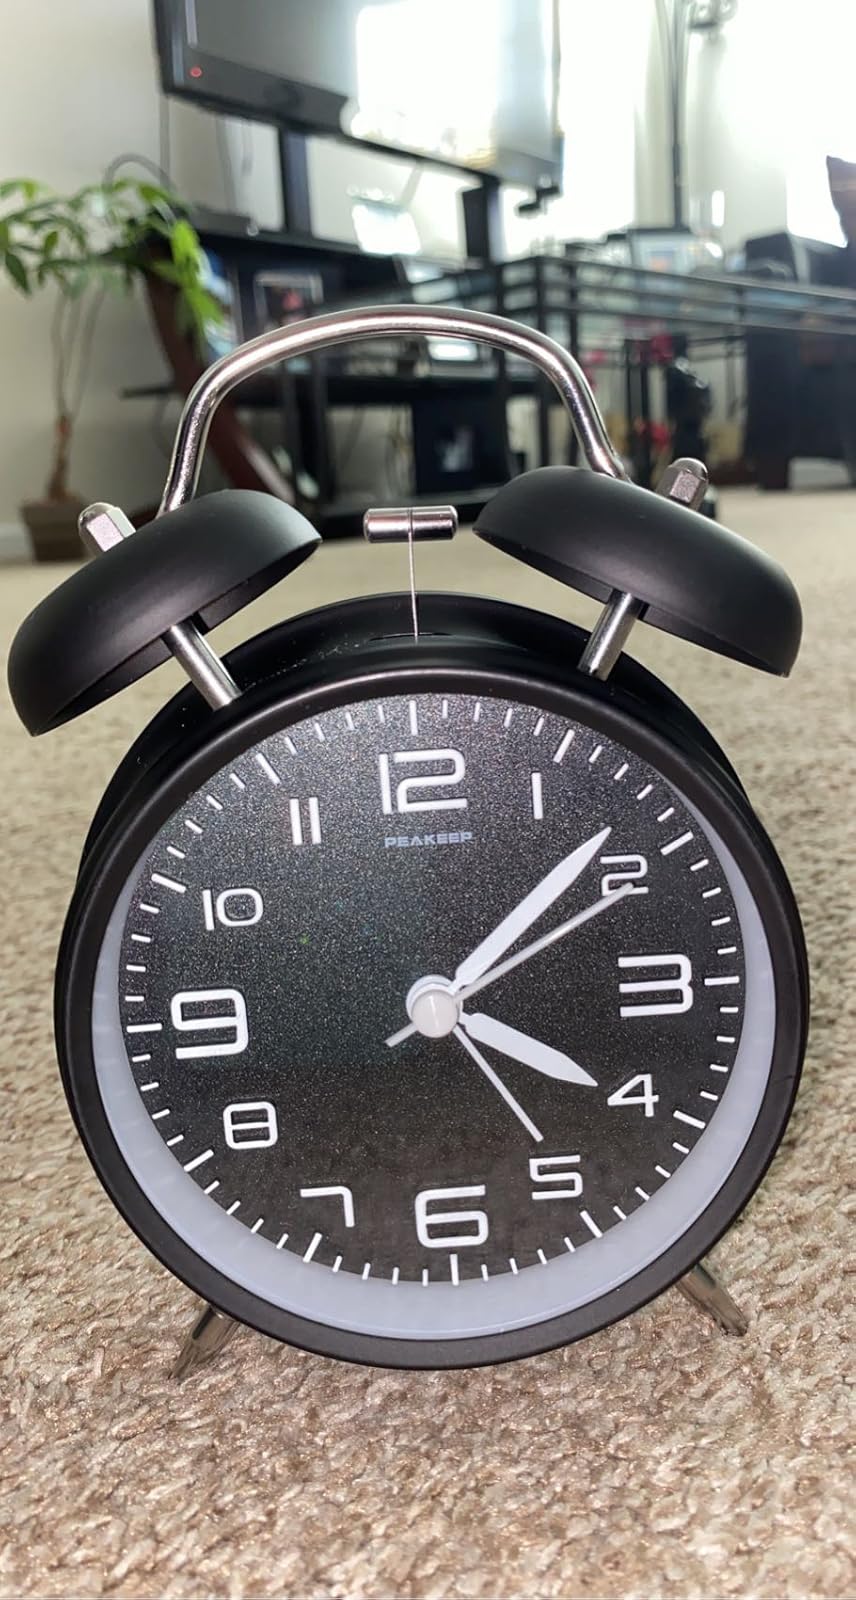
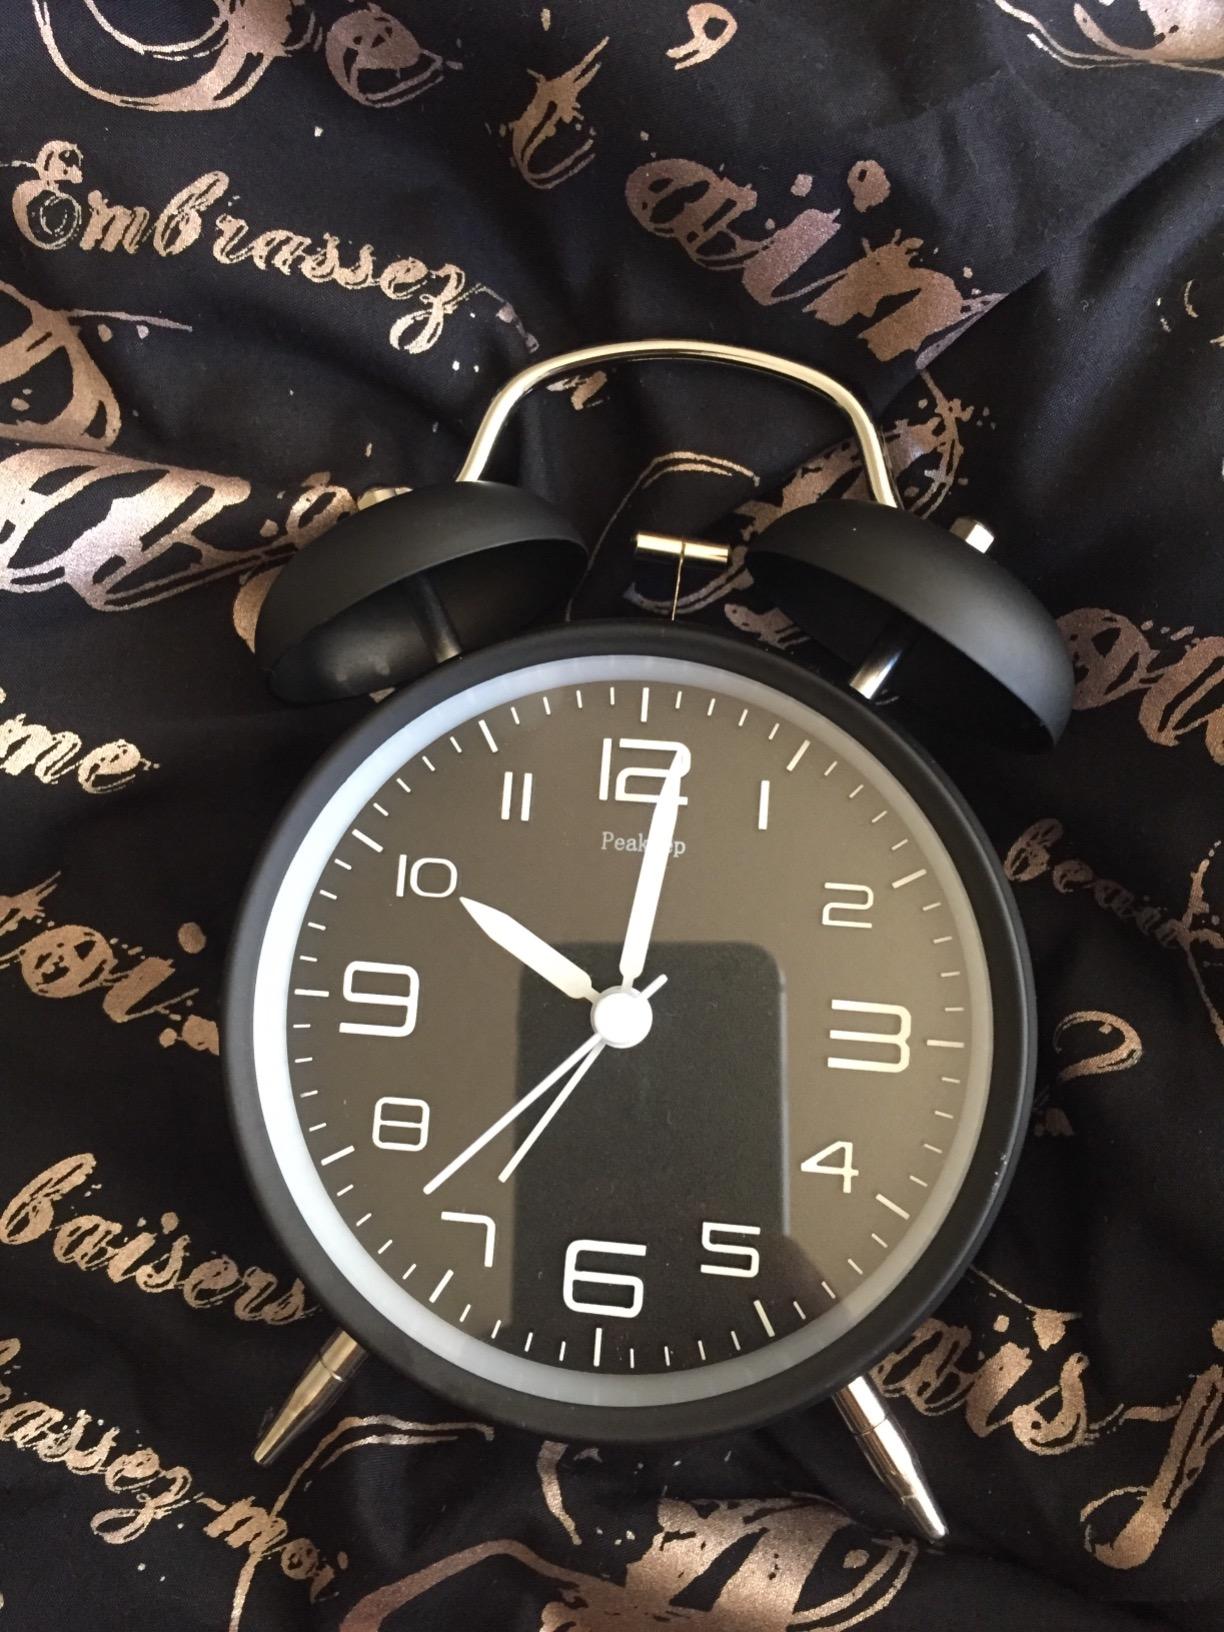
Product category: clock
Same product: yes